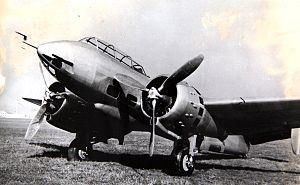
Les Bloch MB.170/MB.178 sont des avions militaires français de la Seconde Guerre mondiale, dont le plus connu est le Bloch MB.174. Mis en service en trop petite quantité durant la bataille de France en mai et juin 1940, il fut utilisé par l'armée de l'air jusqu'en 1944. Une version de torpillage, le MB.175T fut produite une fois la guerre terminée pour l'aéronautique navale, les derniers exemplaires n'étant réformés qu'en 1960.